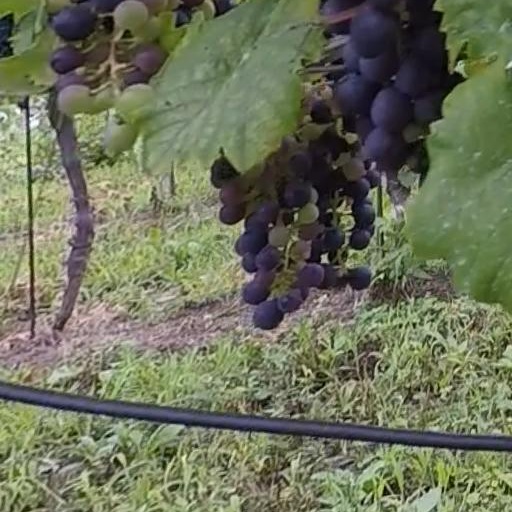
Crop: grape